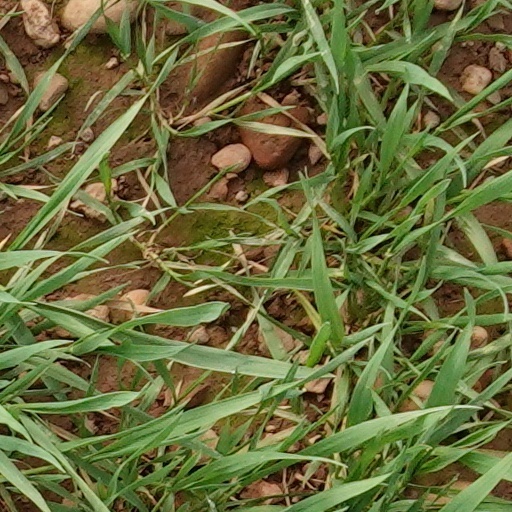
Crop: wheat